Irish War of Independence

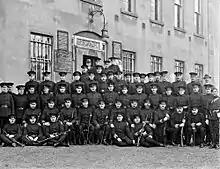
A group of RIC officers in 1917

The IRA's main target throughout the conflict was the mainly Irish Catholic Royal Irish Constabulary (RIC), the British government's armed police force in Ireland, outside Dublin. Its members and barracks (especially the more isolated ones) were vulnerable, and they were a source of much-needed arms. The RIC numbered 9,700 men stationed in 1,500 barracks throughout Ireland.